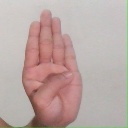
अक्षर: ब